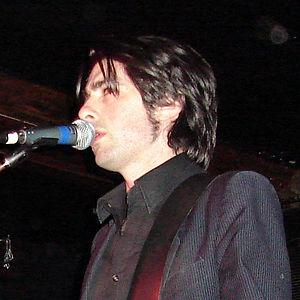
Mauro Antonio Pawlowski, né le 24 avril 1971 à Koersel, est une figure de la scène rock belge.
Evil Superstars était un groupe de rock indépendant belge qui fut mené par Mauro Pawlowski.